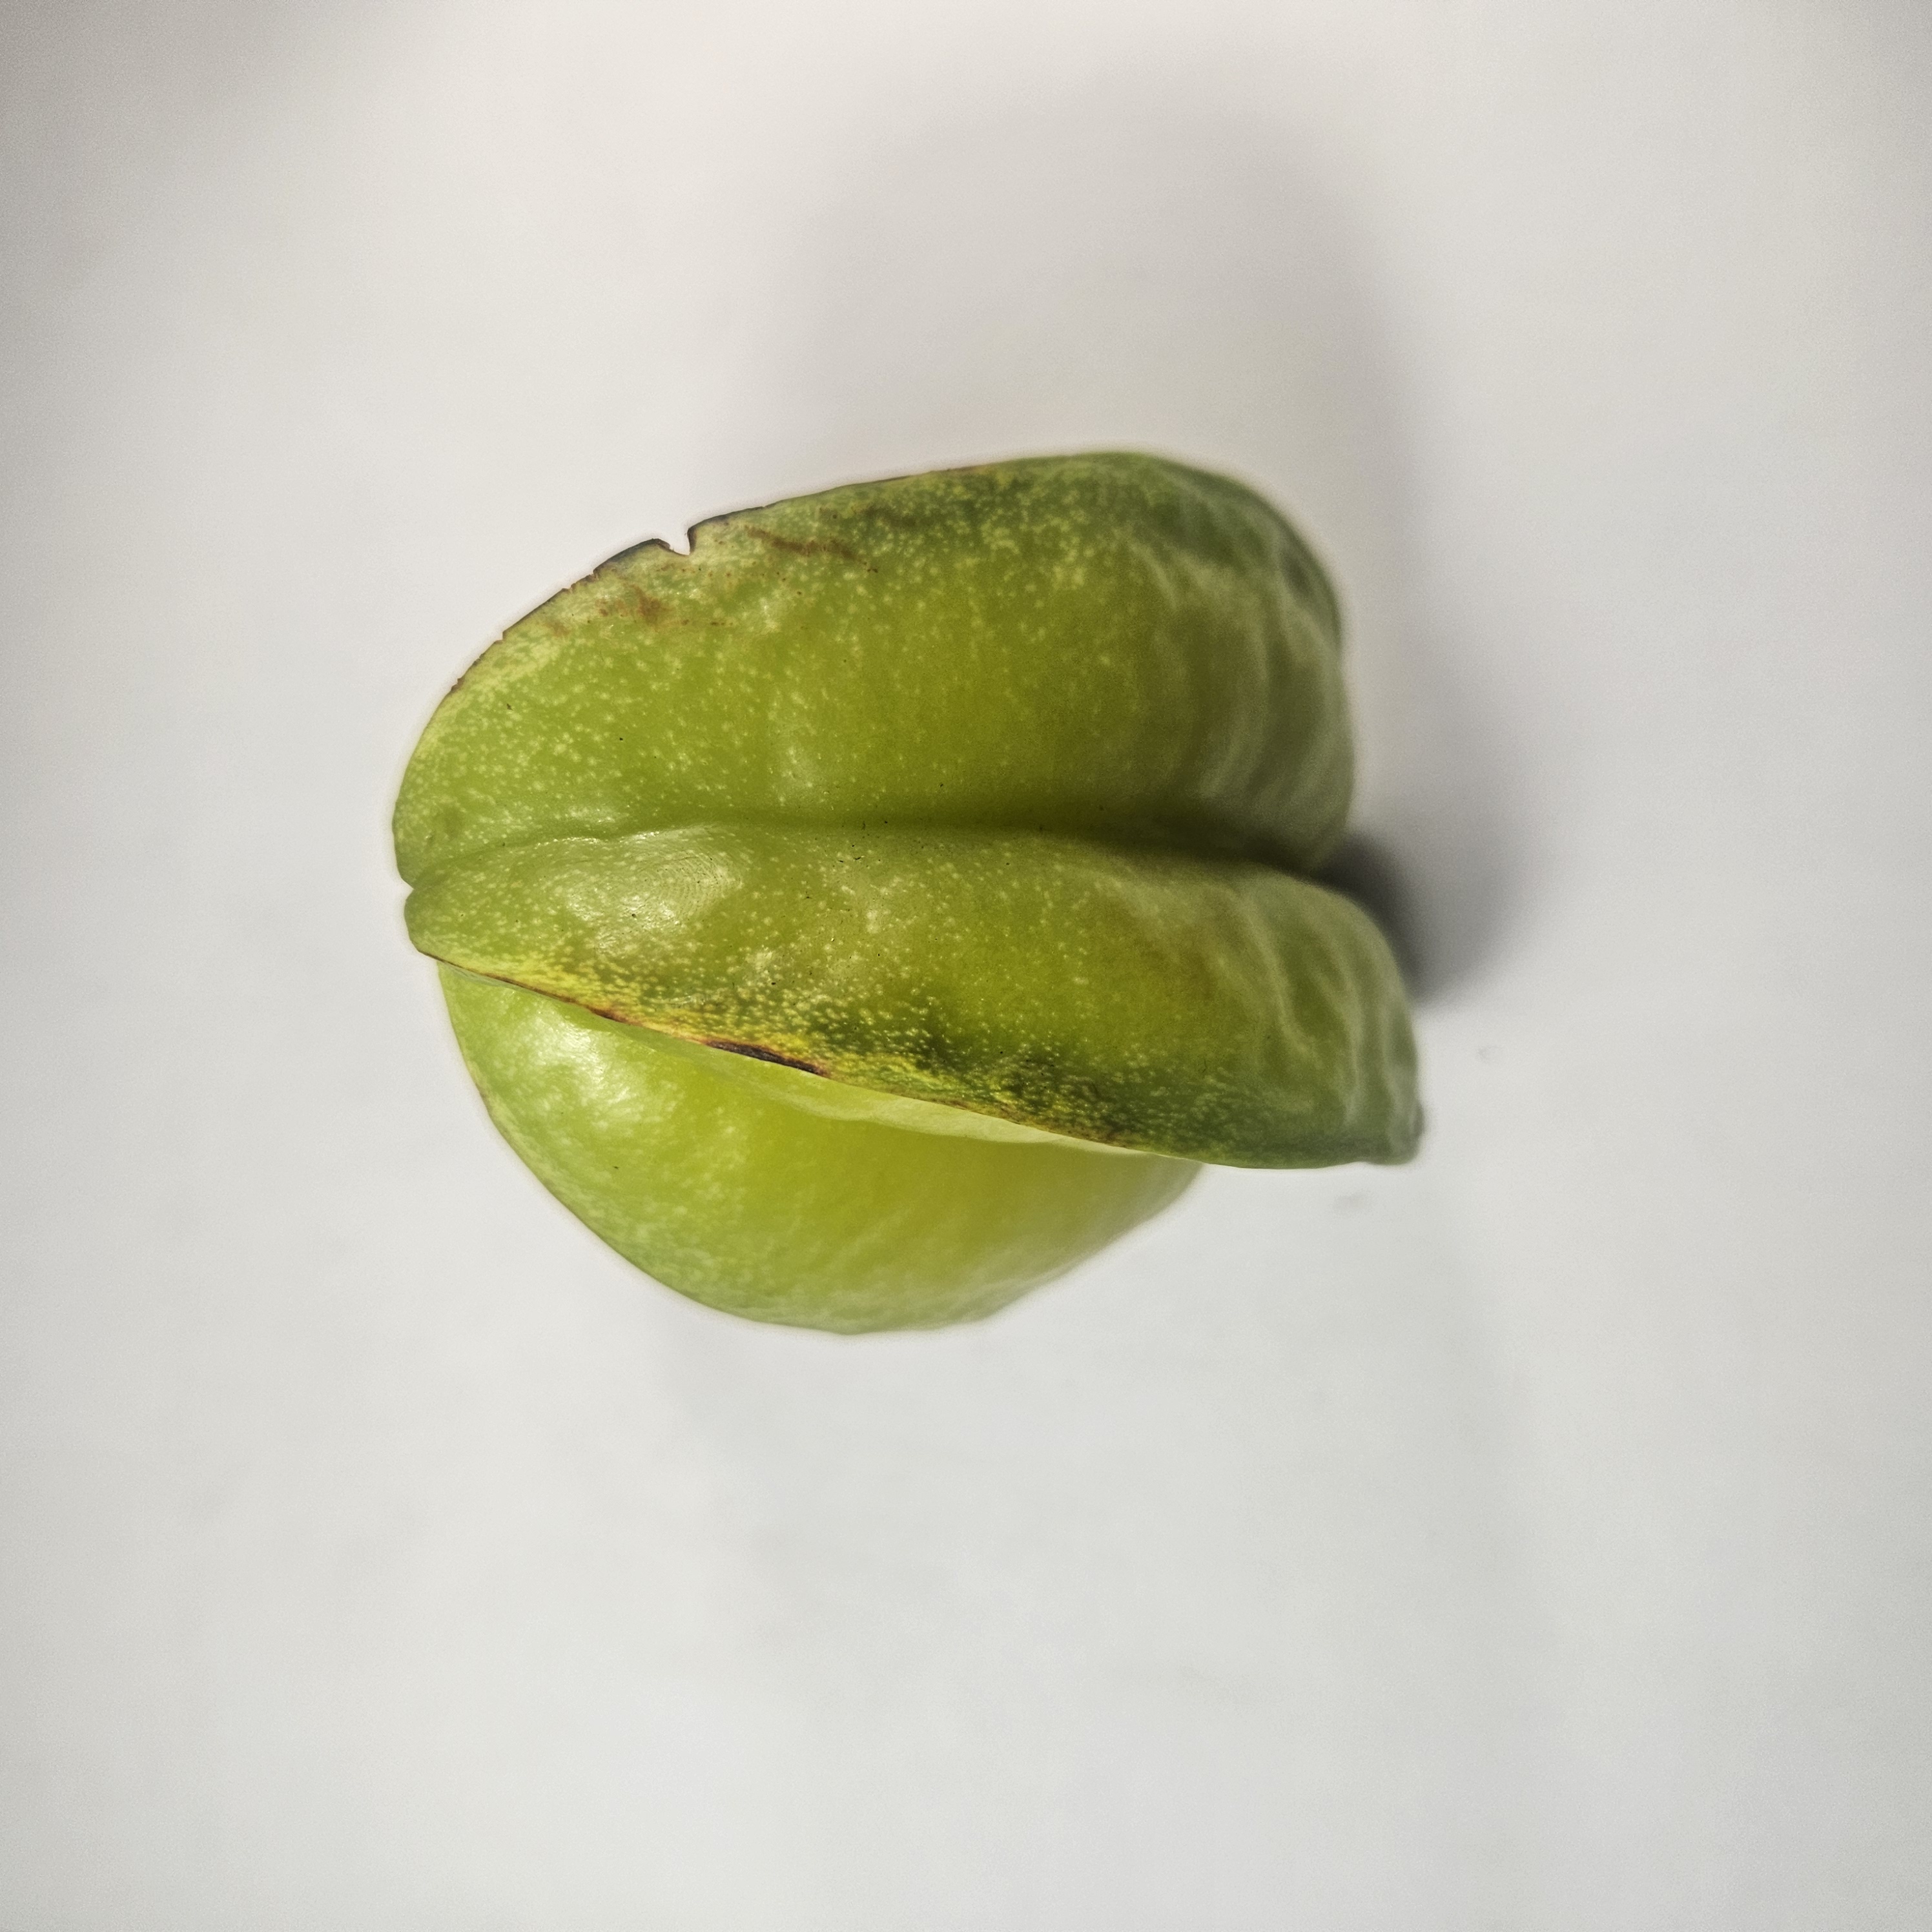
Label: Healthy Fruits